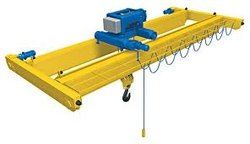
Label: Double_Girder_EOT_Crane